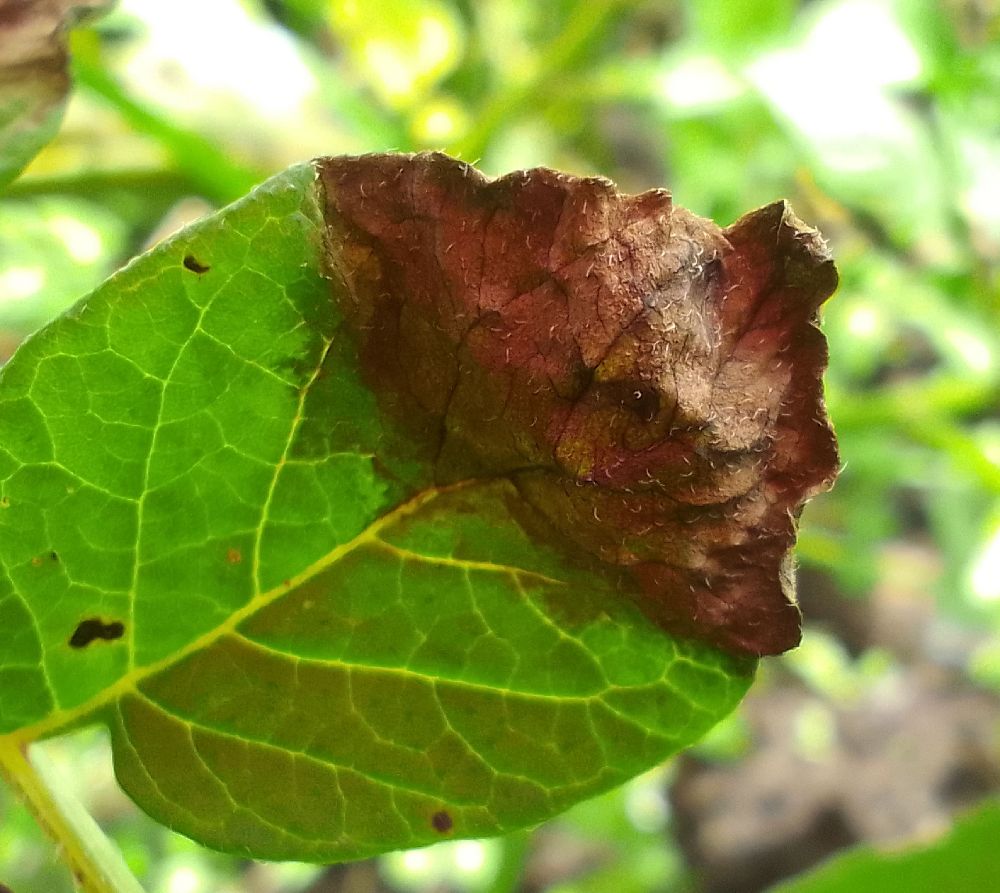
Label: Late blight